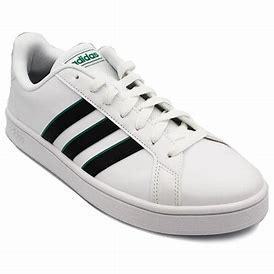
Brand: adidas
Model: neo Adidas NEO Grand Court